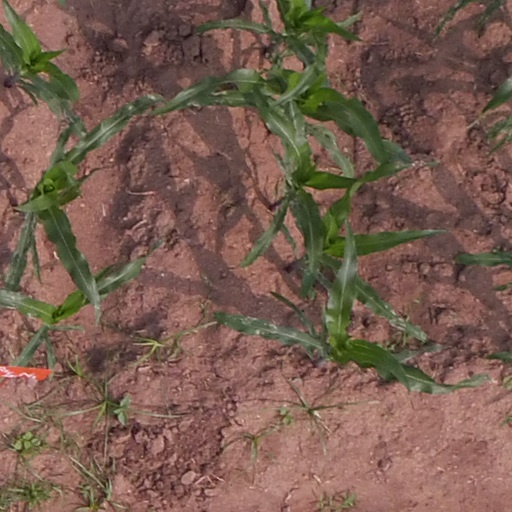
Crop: maize; corn